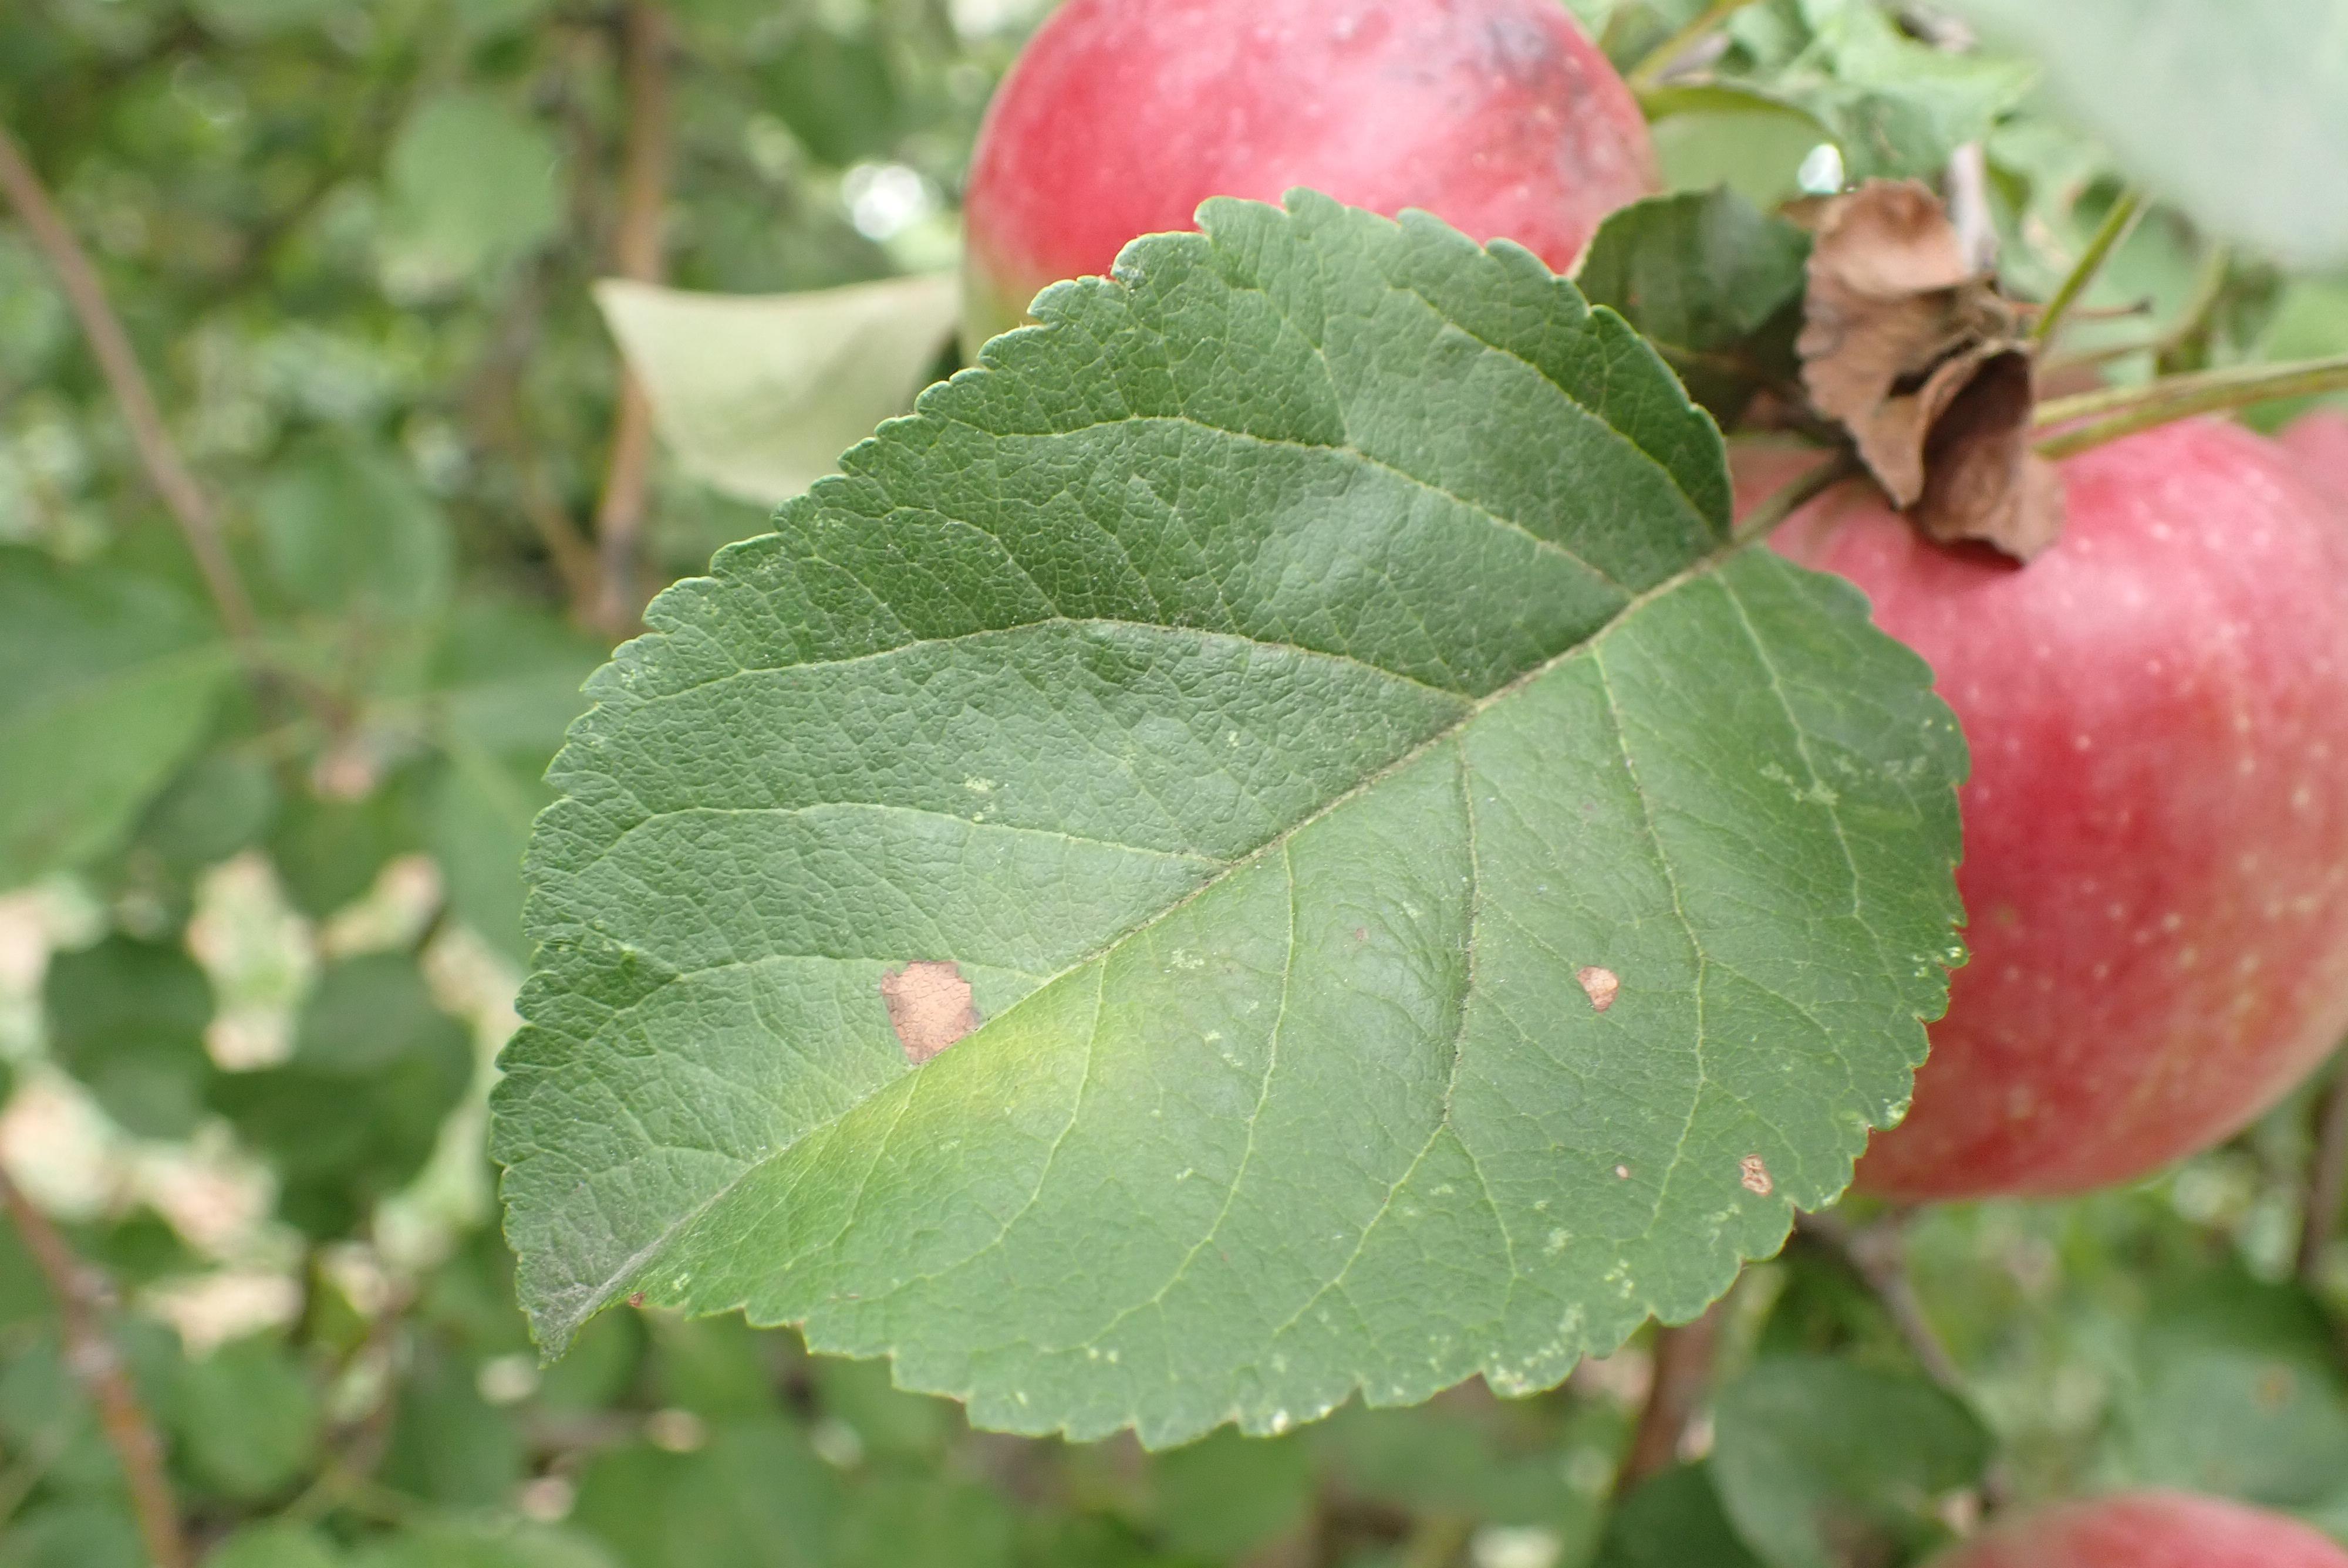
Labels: complex